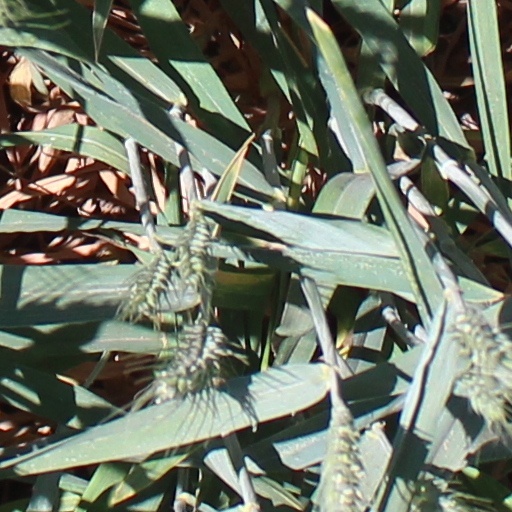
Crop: wheat